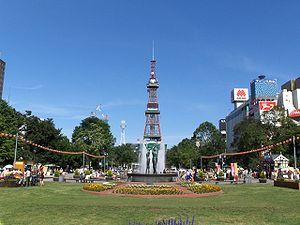
Le Parc Ōdōri prend place au cœur de la ville de Sapporo, dans la circonscription de Chūō-ku. Le parc s'étend du premier boulevard ouest au 12ᵉ boulevard ouest, pour une longueur de environ 1,5 km et une surface de 78 901 m².